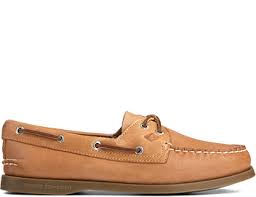
Label: Boat